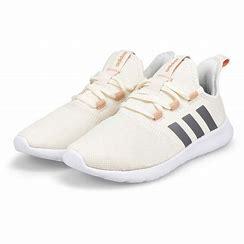
Brand: Adidas
Model: Cloudfoam Pure